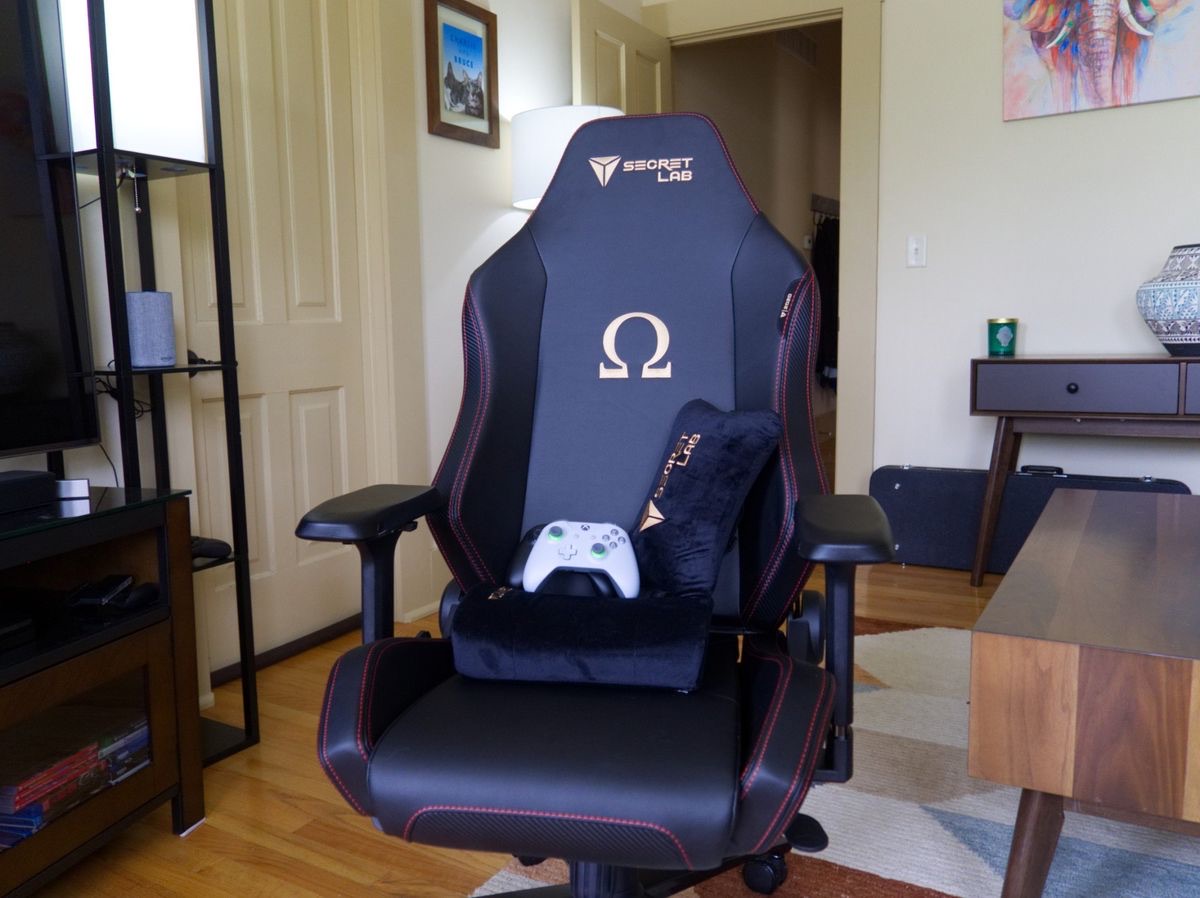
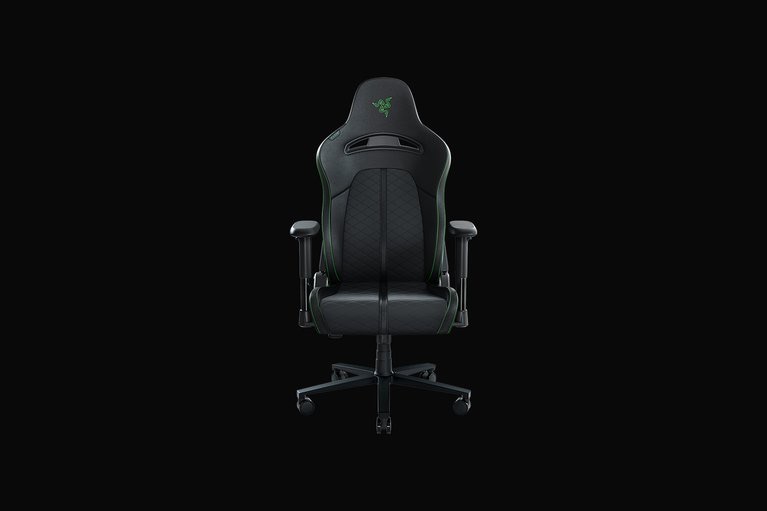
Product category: items_chair
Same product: no